Cornelius Berenberg

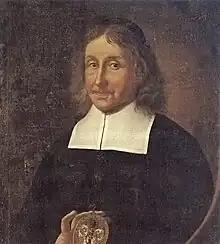
Cornelius Berenberg

Cornelius Berenberg (1634–1711) was a Hamburg grand burgher, merchant banker, a member of the Berenberg family, and owner of Berenberg Bank. His grandfather (1561–1626) had fled from Antwerp with his brother Paul Berenberg (1566–1645) and established the Berenberg merchant house in Hamburg. In Hamburg, the Berenberg family formed part of the Dutch merchant colony. Cornelius Berenberg was the first to engage in merchant banking. He developed the company into a very successful merchant house and merchant bank, and forged trade links with France, Spain, Portugal, Italy, Scandinavia and Russia. Family connections of the Berenbergs were instrumental to the development, especially in Livorno and Lisbon with its colonies of wealthy Dutch merchants.